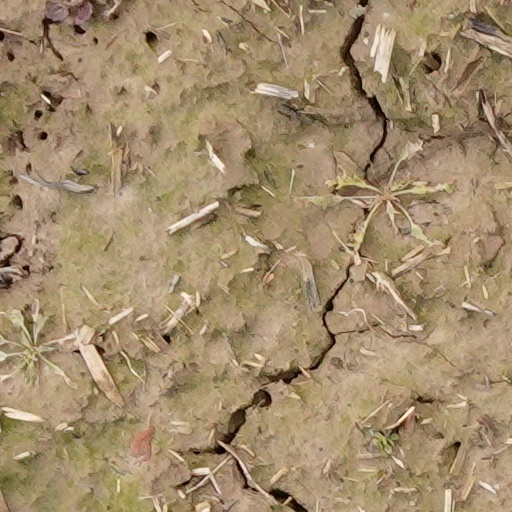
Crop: wheat